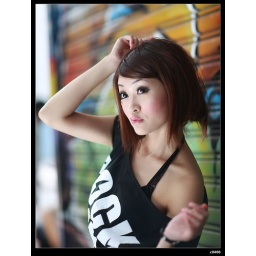
Weisi dressed cool and sexy clothing to show the fashion style in Simen street of Taipei that was charming